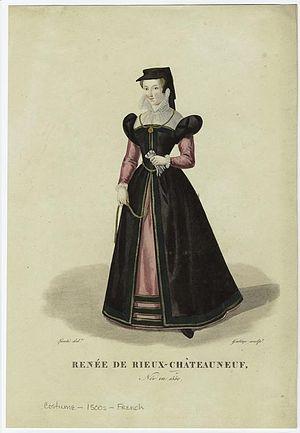
Renée de Rieux, dite la « Belle de Châteauneuf », fut une maîtresse du roi Henri III.